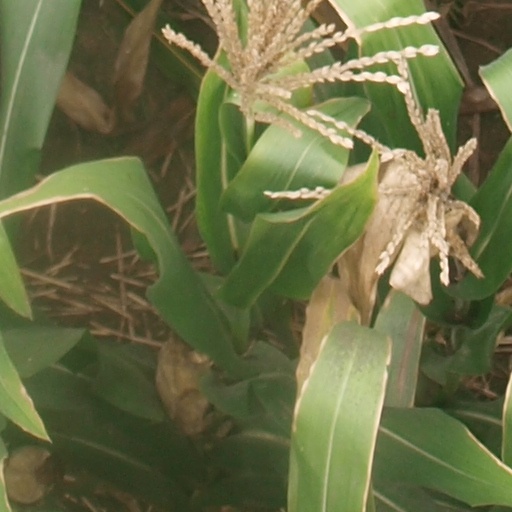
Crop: maize; corn